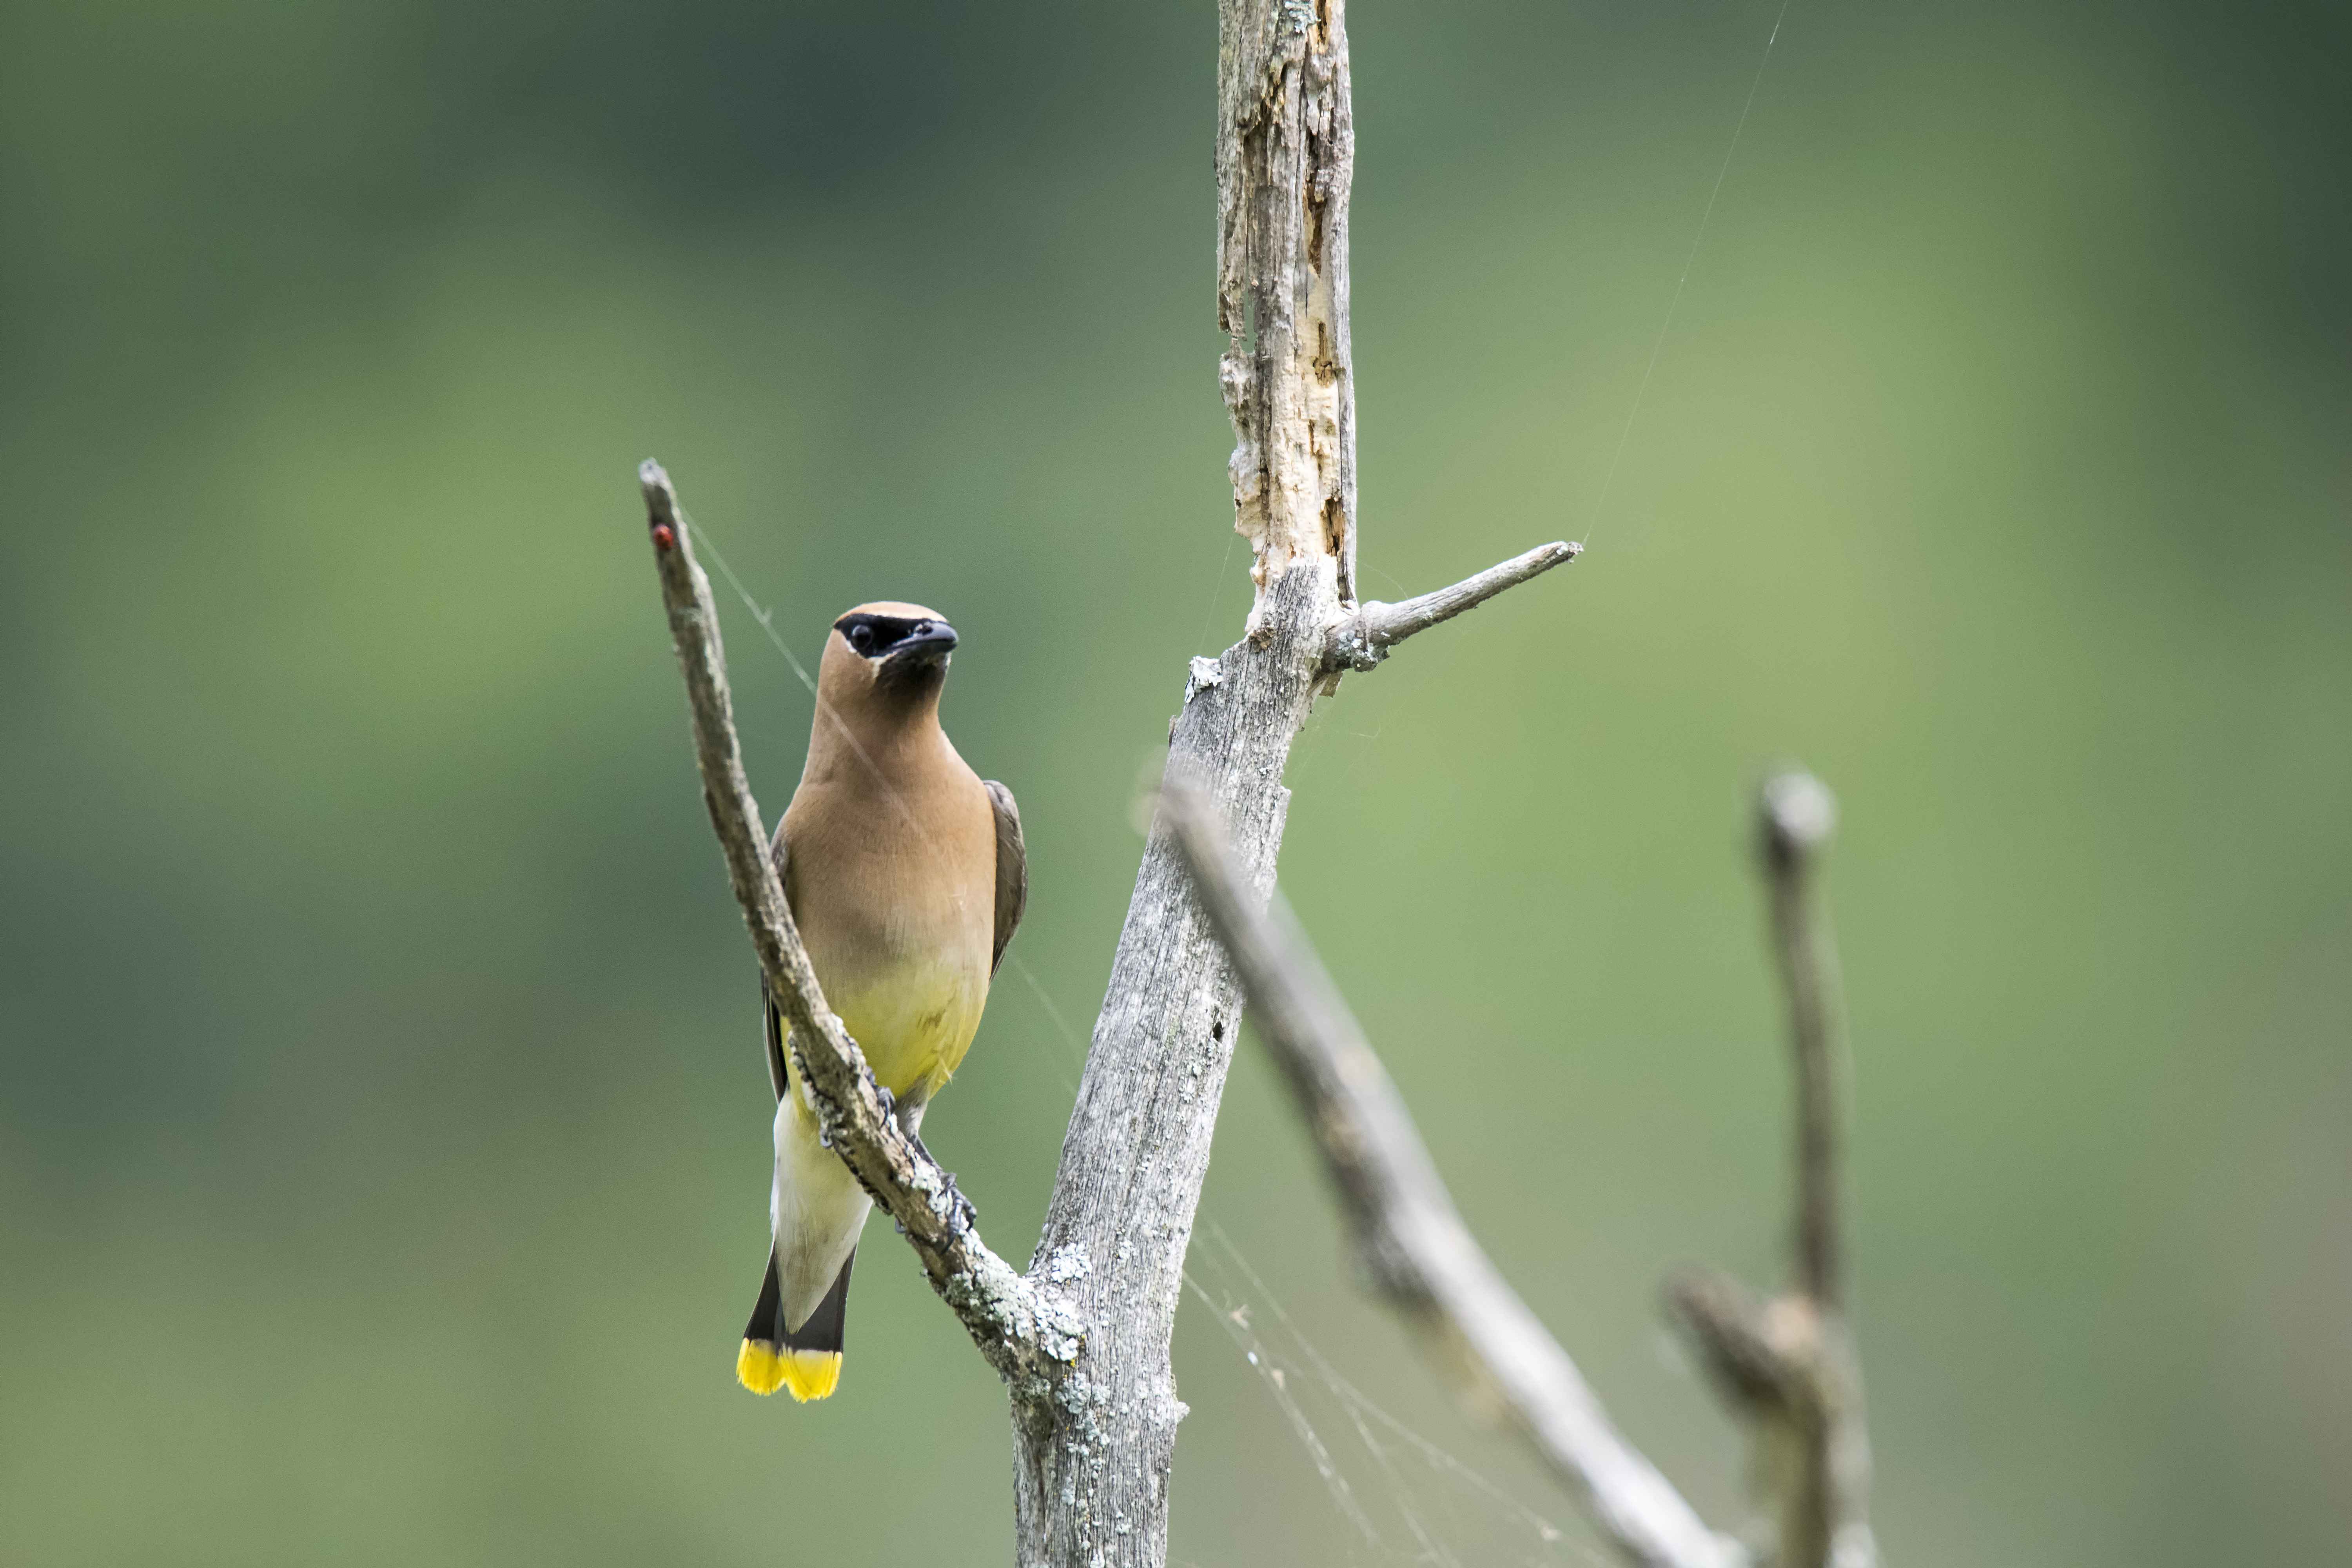
nature, branch, bird, wildlife, beak, flora, fauna, twig, close up, canada, vertebrate, quebec, finch, cedar, sherbrooke, oiseau, jaseur, waxwing, macro photography, dam rique, plant stem, perching bird